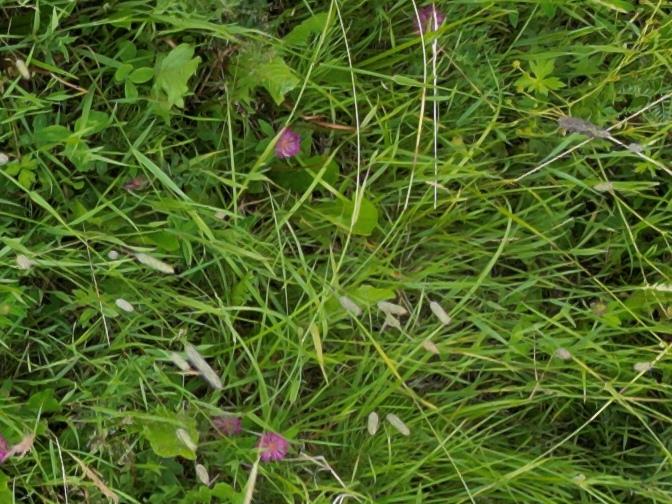
Flowers visible: yarrow flowers, yarrow flowers